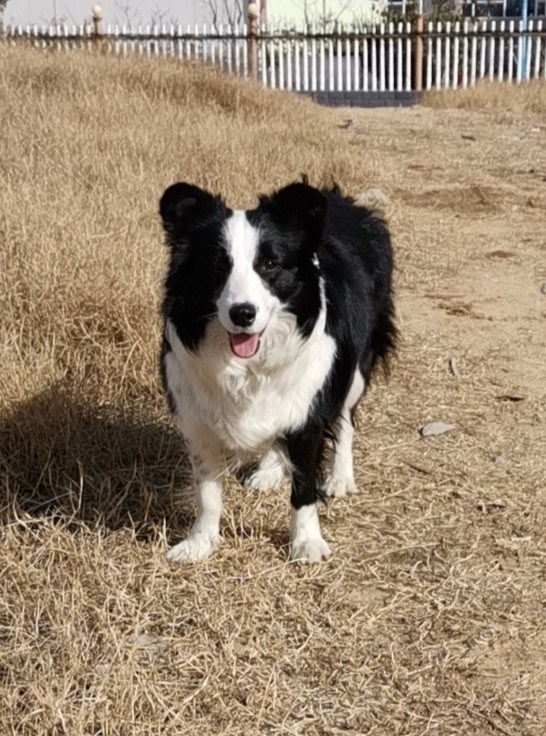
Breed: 2594-n000109-Border_collie